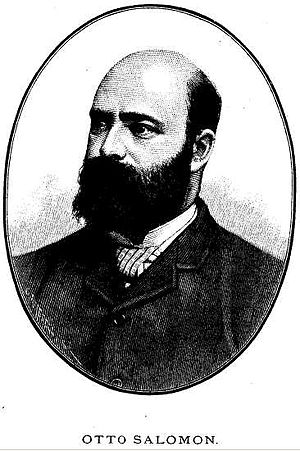
Otto Salomon
Otto Salomon, 1891
Otto Aron Salomon, sløjdskoleforstander på Nääs ved Floda øst for Gøteborg i Sverige.